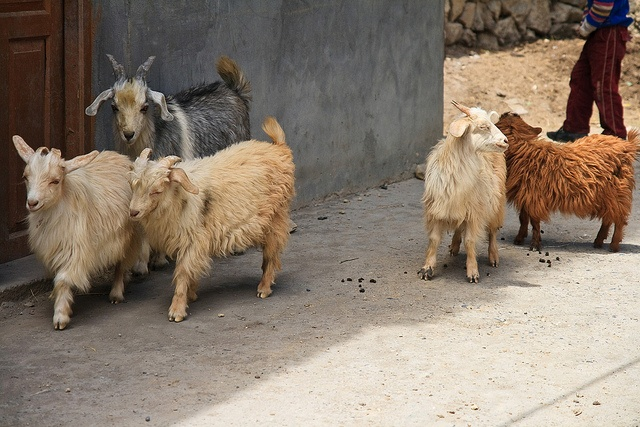
goats graze in the sandy lot against a building
Several long haired goats standing near a building.
A herd of sheep walking along a sidewalk.
some light brown and dark brown and black and white goats
A group of mountain goats on a sidewalk next to a building.